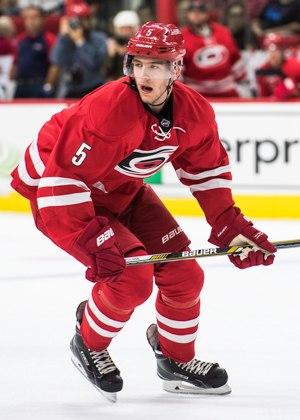
Noah Hanifin est un joueur professionnel américain de hockey sur glace évoluant au poste de défenseur.